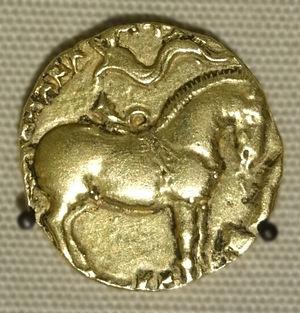
Une histoire du monde en cent objets est un projet commun de la BBC Radio 4 et du British Museum composé d'une série de cent émissions radiophoniques, rédigées et présentées par Neil MacGregor, directeur du British Museum.
L'Ashvamedha, « sacrifice d'un cheval », était l'un des quatre plus importants rituels traditionnels dans la religion védique. Les deux sources littéraires majeures en ce qui concerne ce sacrifice sont le Shatapatha Brahmana ainsi que le Yajur-Véda. Cependant, on retrouve les premières mentions faites à ce rituel dans une source sanskrite bien plus archaïque, le Rig-Véda.
Les Gupta sont une dynastie ayant régné sur le nord de l'Inde de la fin du IIIᵉ siècle aux alentours du milieu du VIᵉ siècle. Leur origine reste mystérieuse et il est probable qu'ils aient tout d'abord été un clan de roitelets à la tête de petits États dans la vallée du Gange et de ses affluents. Cette dynastie connaît une expansion rapide au IVᵉ siècle, sous l'impulsion des conquérants Chandragupta et Samudragupta, et voit l'apogée de sa prospérité durant la première moitié du Vᵉ siècle, notamment sous le règne de Kumâragupta Iᵉʳ et de son fils Skandagupta. Le déclin des Gupta débute ensuite, sous l'effet d'invasions extérieures et de forces centrifuges, et leur fin reste mal connue.